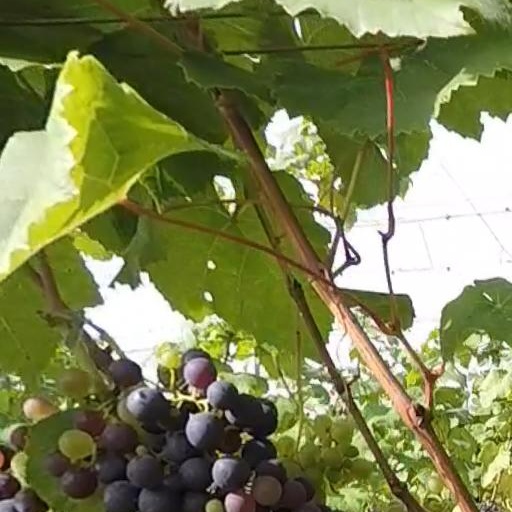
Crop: grape